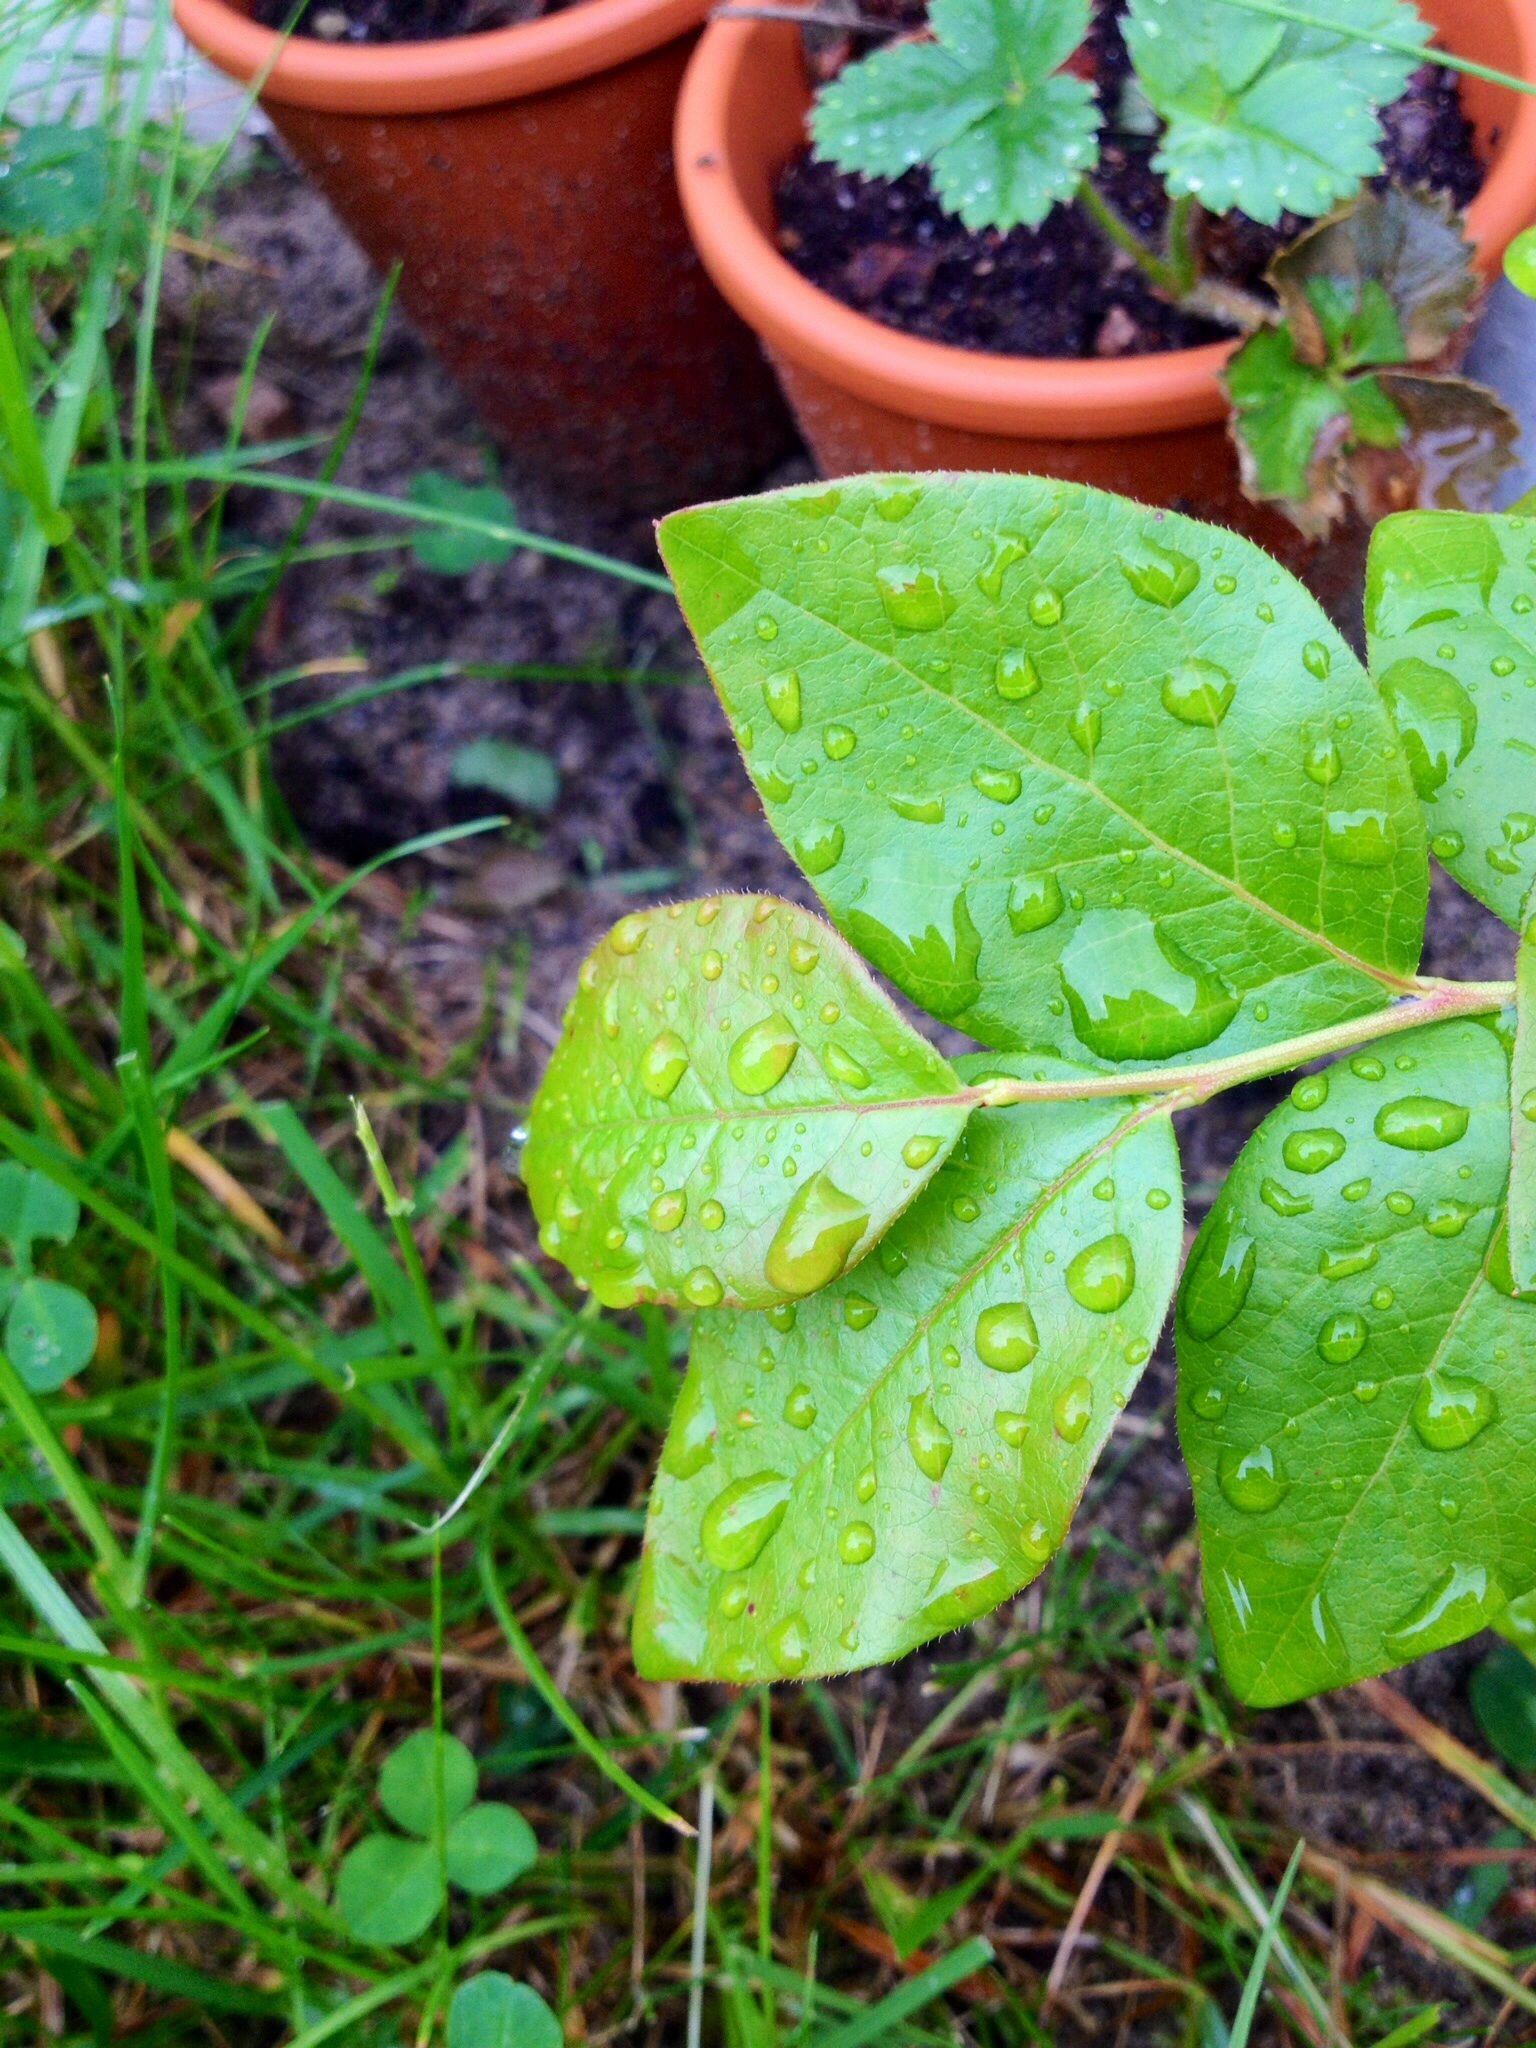
drop, plant, lawn, leaf, flower, green, herb, produce, soil, garden, flora, wildflower, moist, flowering plant, annual plant, land plant